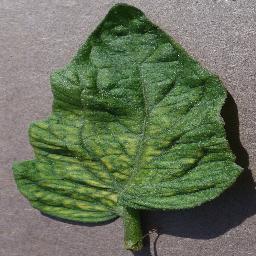
Label: Tomato___Tomato_Yellow_Leaf_Curl_Virus